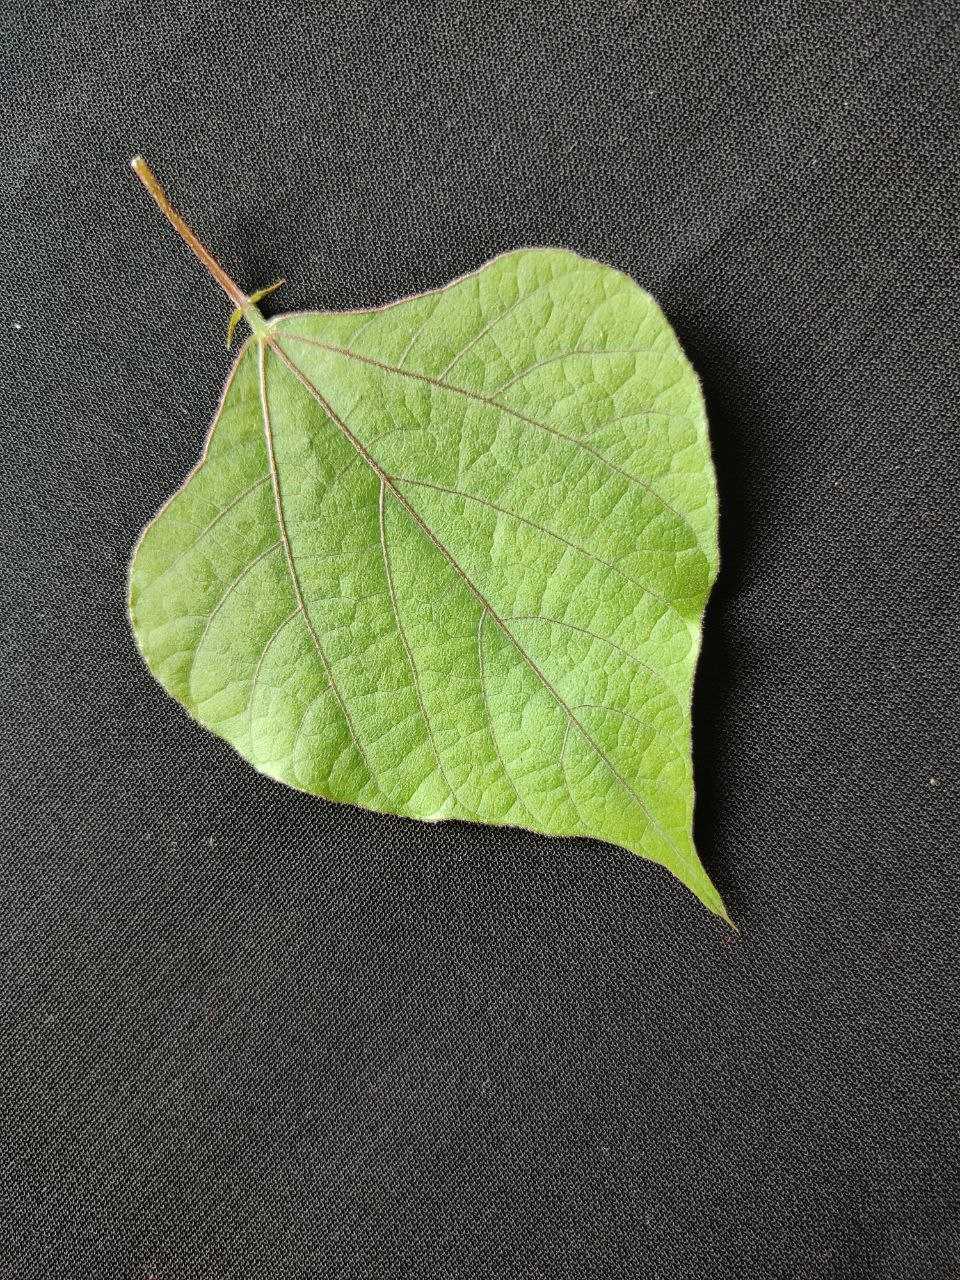
Crop: bean
Leaf condition: Fresh Leaf